Kulturværftet

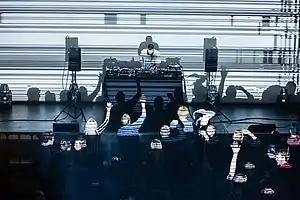
Clickfestival at The Culture Yard

Kulturværftet consists of of space dedicated to concerts, theatre, performance, events and exhibitions.